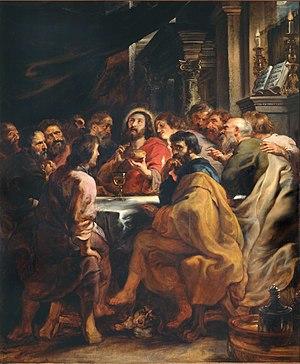
Judas Iscariote est, selon la tradition chrétienne, l'un des douze apôtres de Jésus de Nazareth. Selon les évangiles canoniques, Judas a facilité l'arrestation de Jésus par les grands prêtres de Jérusalem, qui le menèrent ensuite devant Ponce Pilate.
La pinacothèque de Brera est un musée d'art ancien et moderne de Milan, qui se trouve au 28 Via Brera, dans le quartier du même nom.